Hur (Bible)

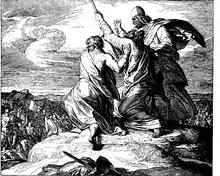
"Battle with the Amalekites", by Julius Schnorr von Carolsfeld (1860), representing Exodus 17:8–16.

Hur is also mentioned as the grandfather of Bezalel, designated by God to be the principal creator of the Tabernacle and the Ark of the Covenant. Though it is not entirely certain that this Hur is the same individual, he has been treated as such in Jewish tradition.